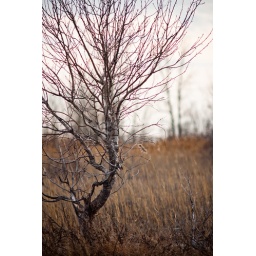
A bike in a field dreams of unconventionnal places